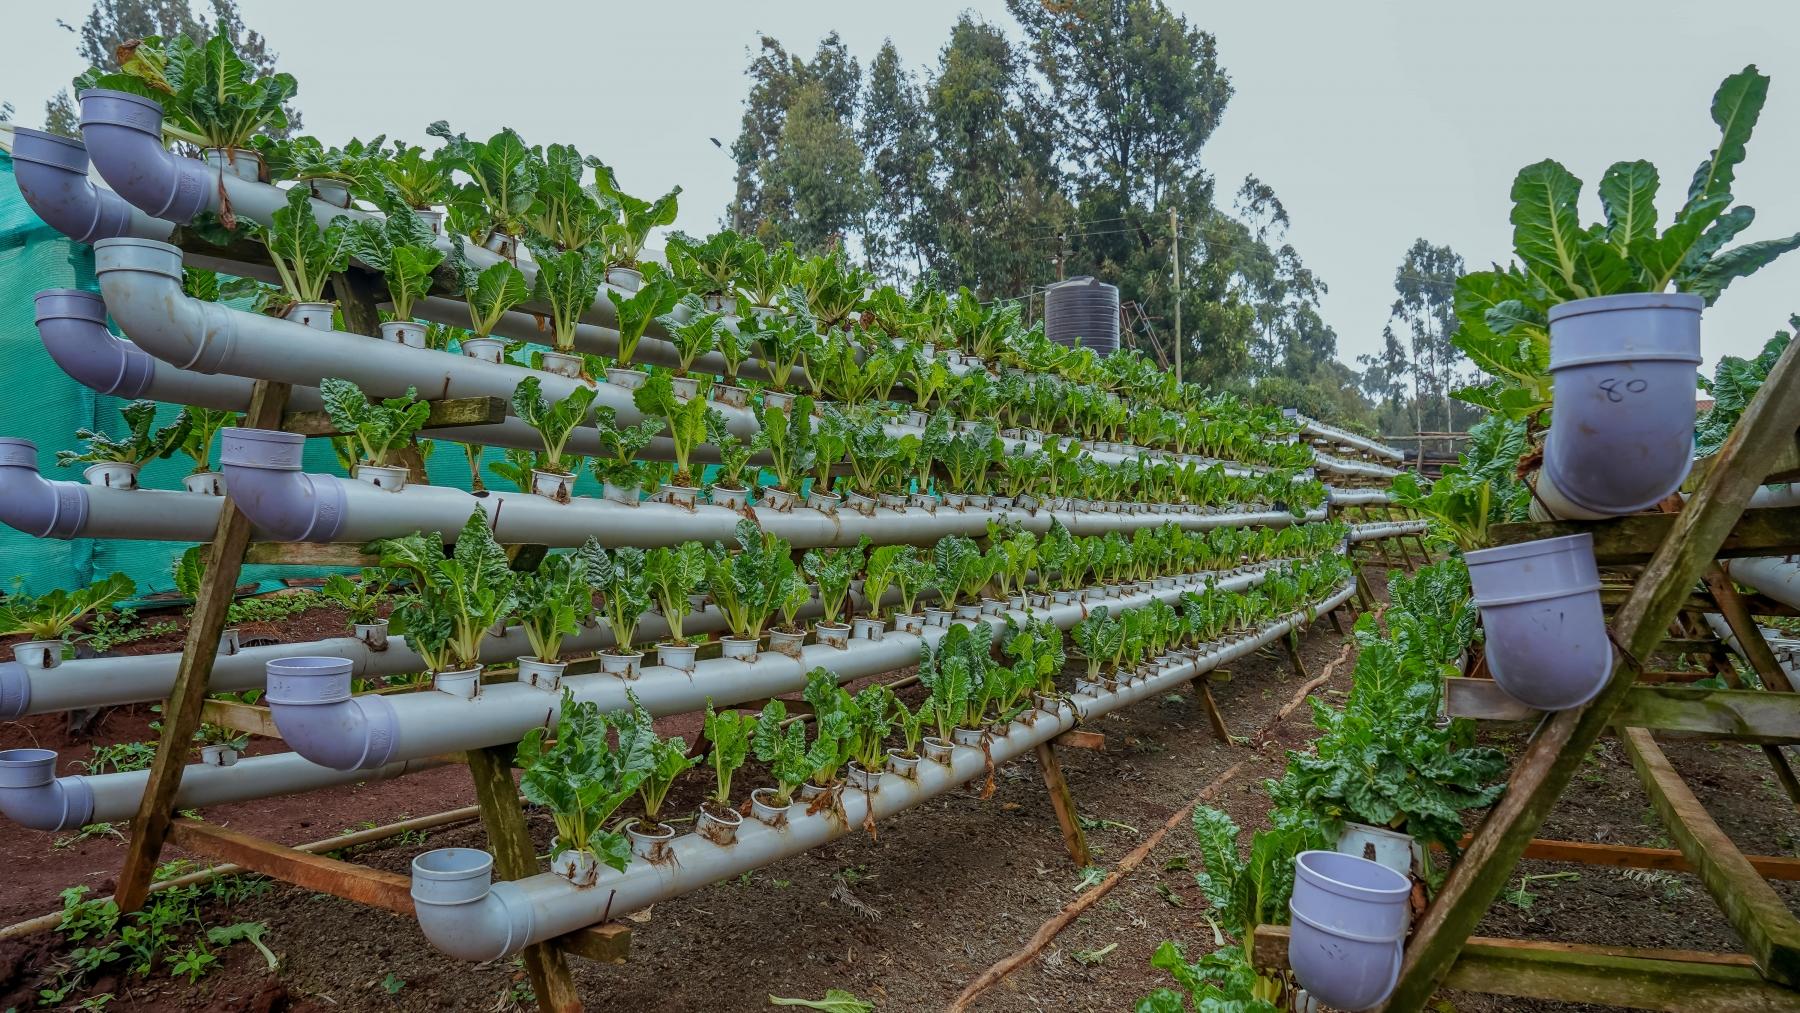
Huu ni mfumo wa kilimo ambapo mimea inakuzwa bila udongo.Mimea imepandwa kwenye mabomba yaliyopangwa kwa safu na mizizi yake inafikia maji yenye virutubisho.Mimea huu inaonekana kuwa wa kisasa na unaweza kutoa mazao mengi katika nafasi ndogo.